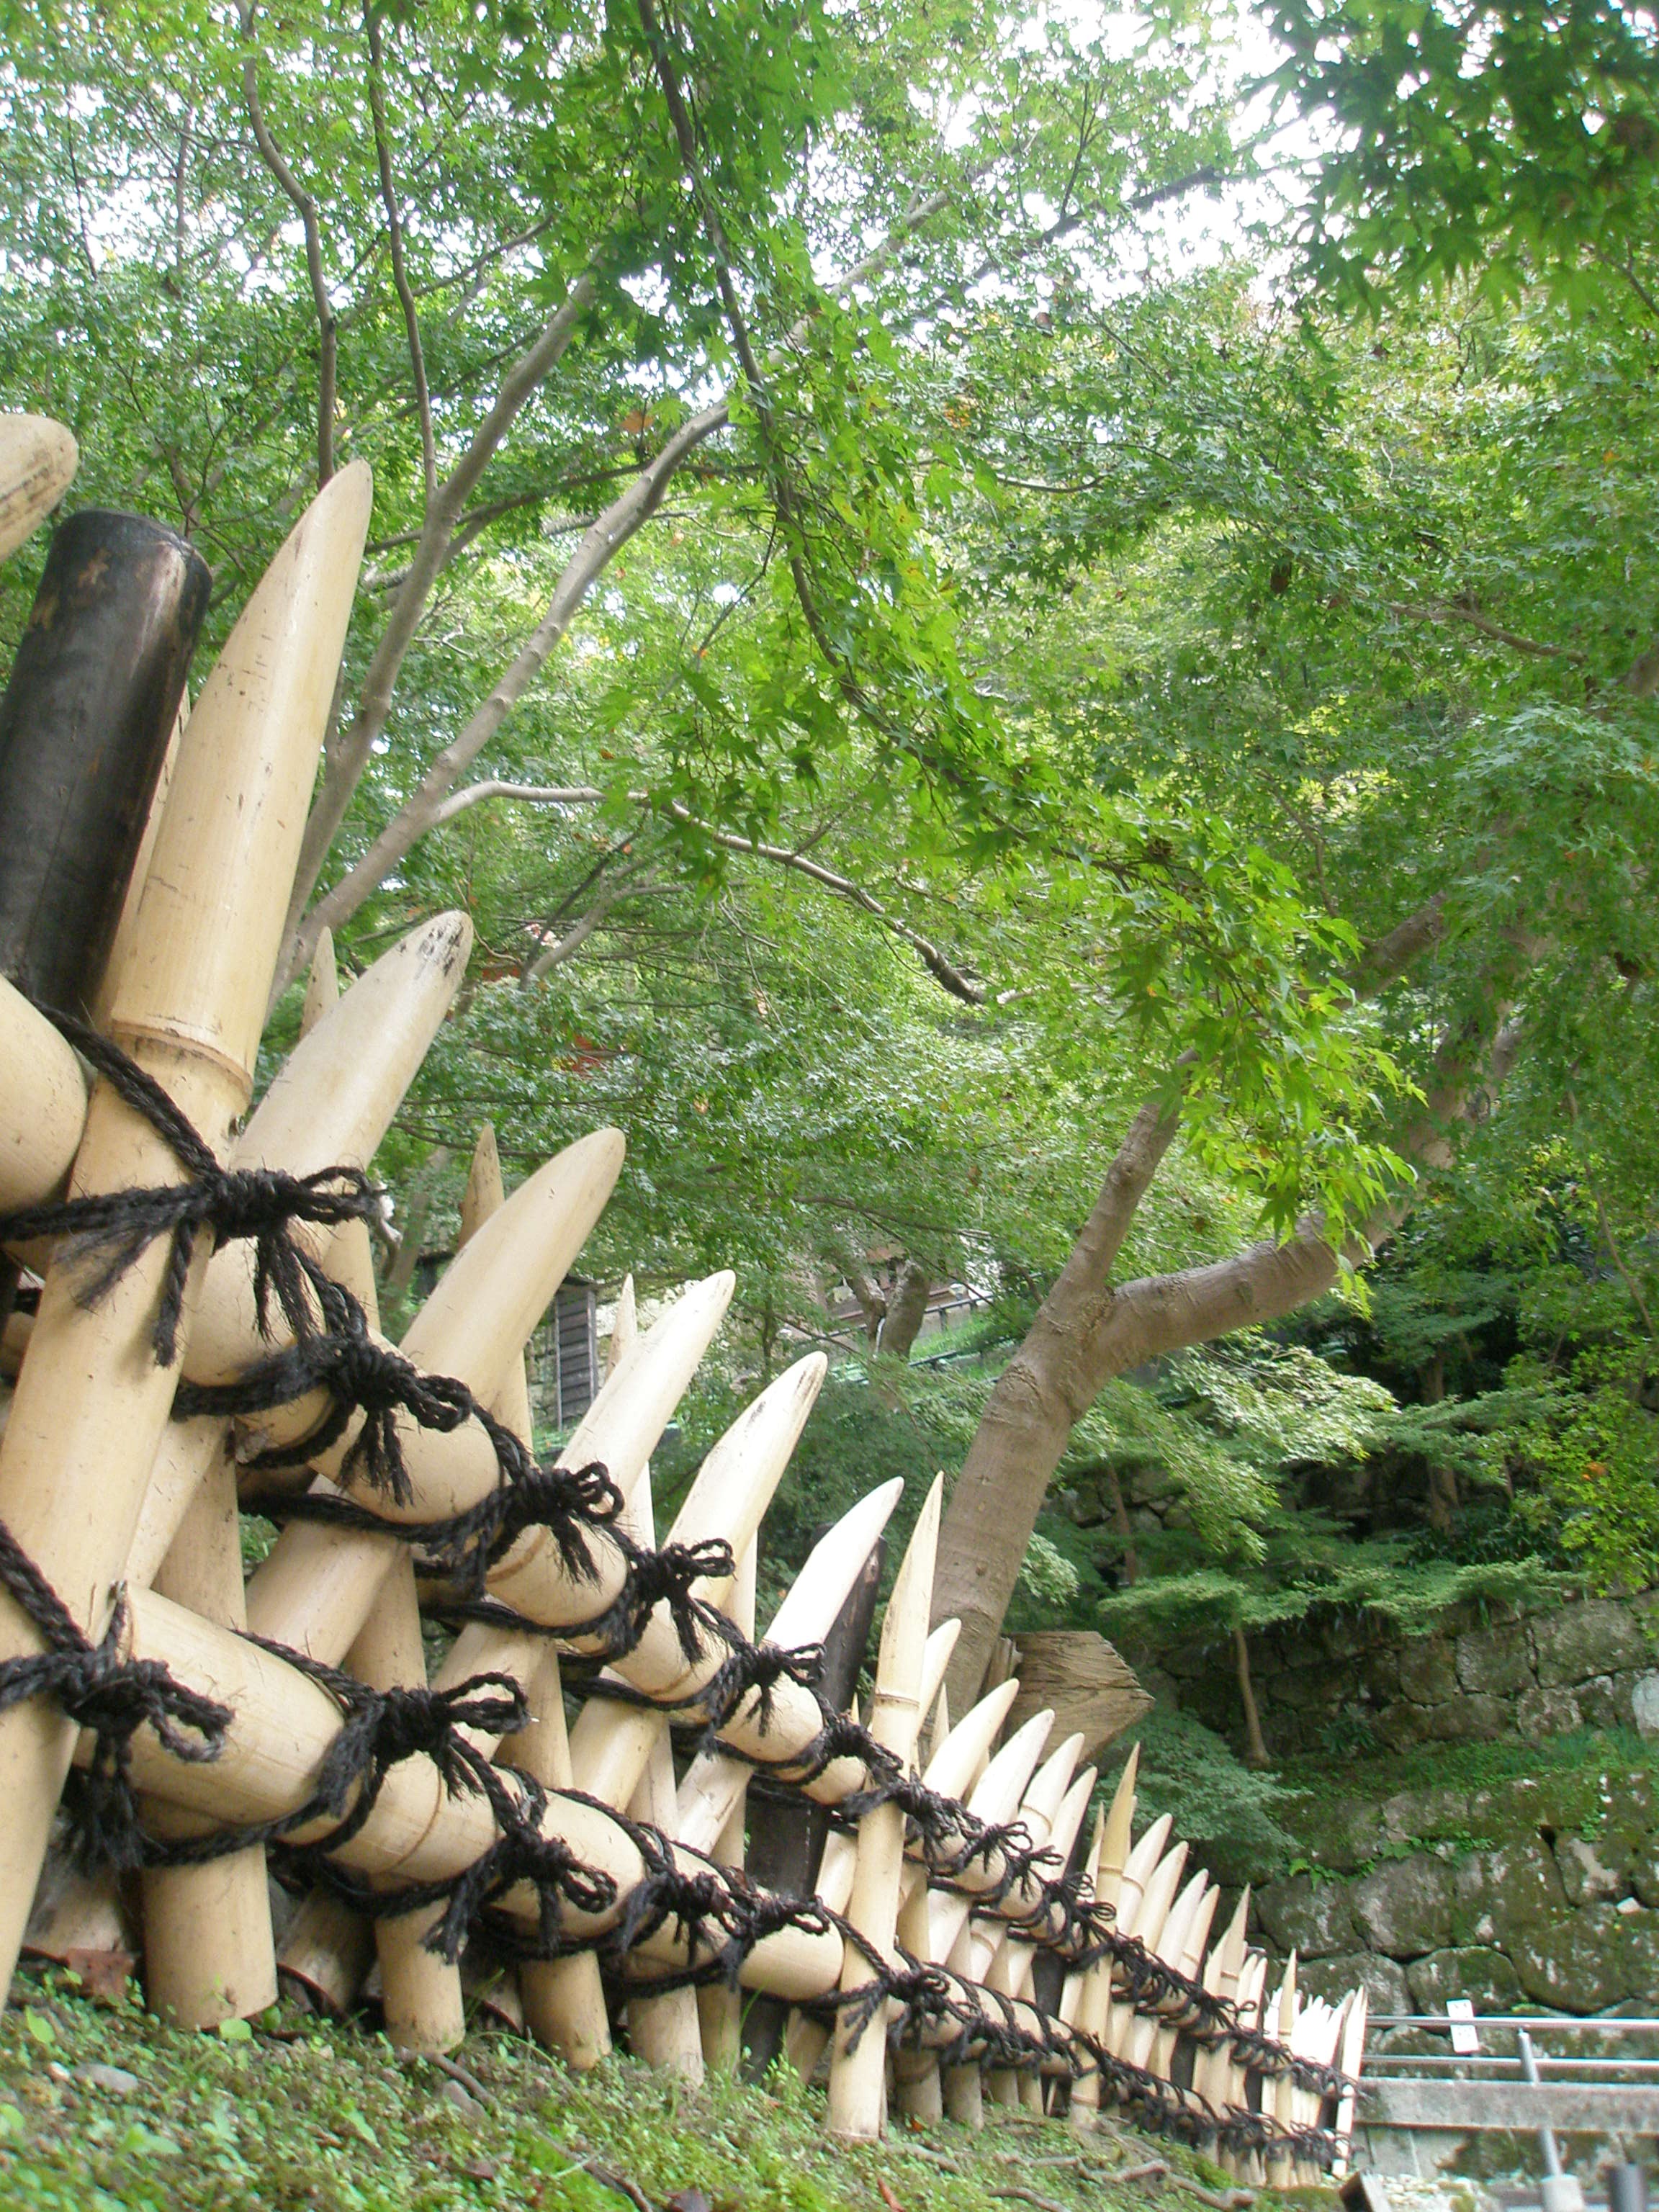
tree, fence, flower, perspective, statue, jungle, botany, garden, japan, sculpture, art, kyoto, bamboo, oriental, outdoor structure